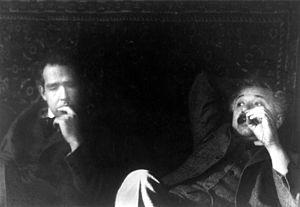
Une controverse scientifique peut être définie comme un débat, amical ou non, opposant des personnalités ou des groupes au sein de la communauté scientifique ou ses observateurs sur un point de théorie scientifique ou sur les faits historiques ou philosophiques devant être associés à cette théorie. Toute controverse scientifique est par nature conflictuelle.